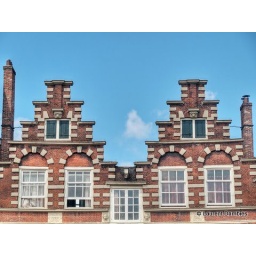
Typical Dutch houses in Amsterdam under blue sky hdr processed